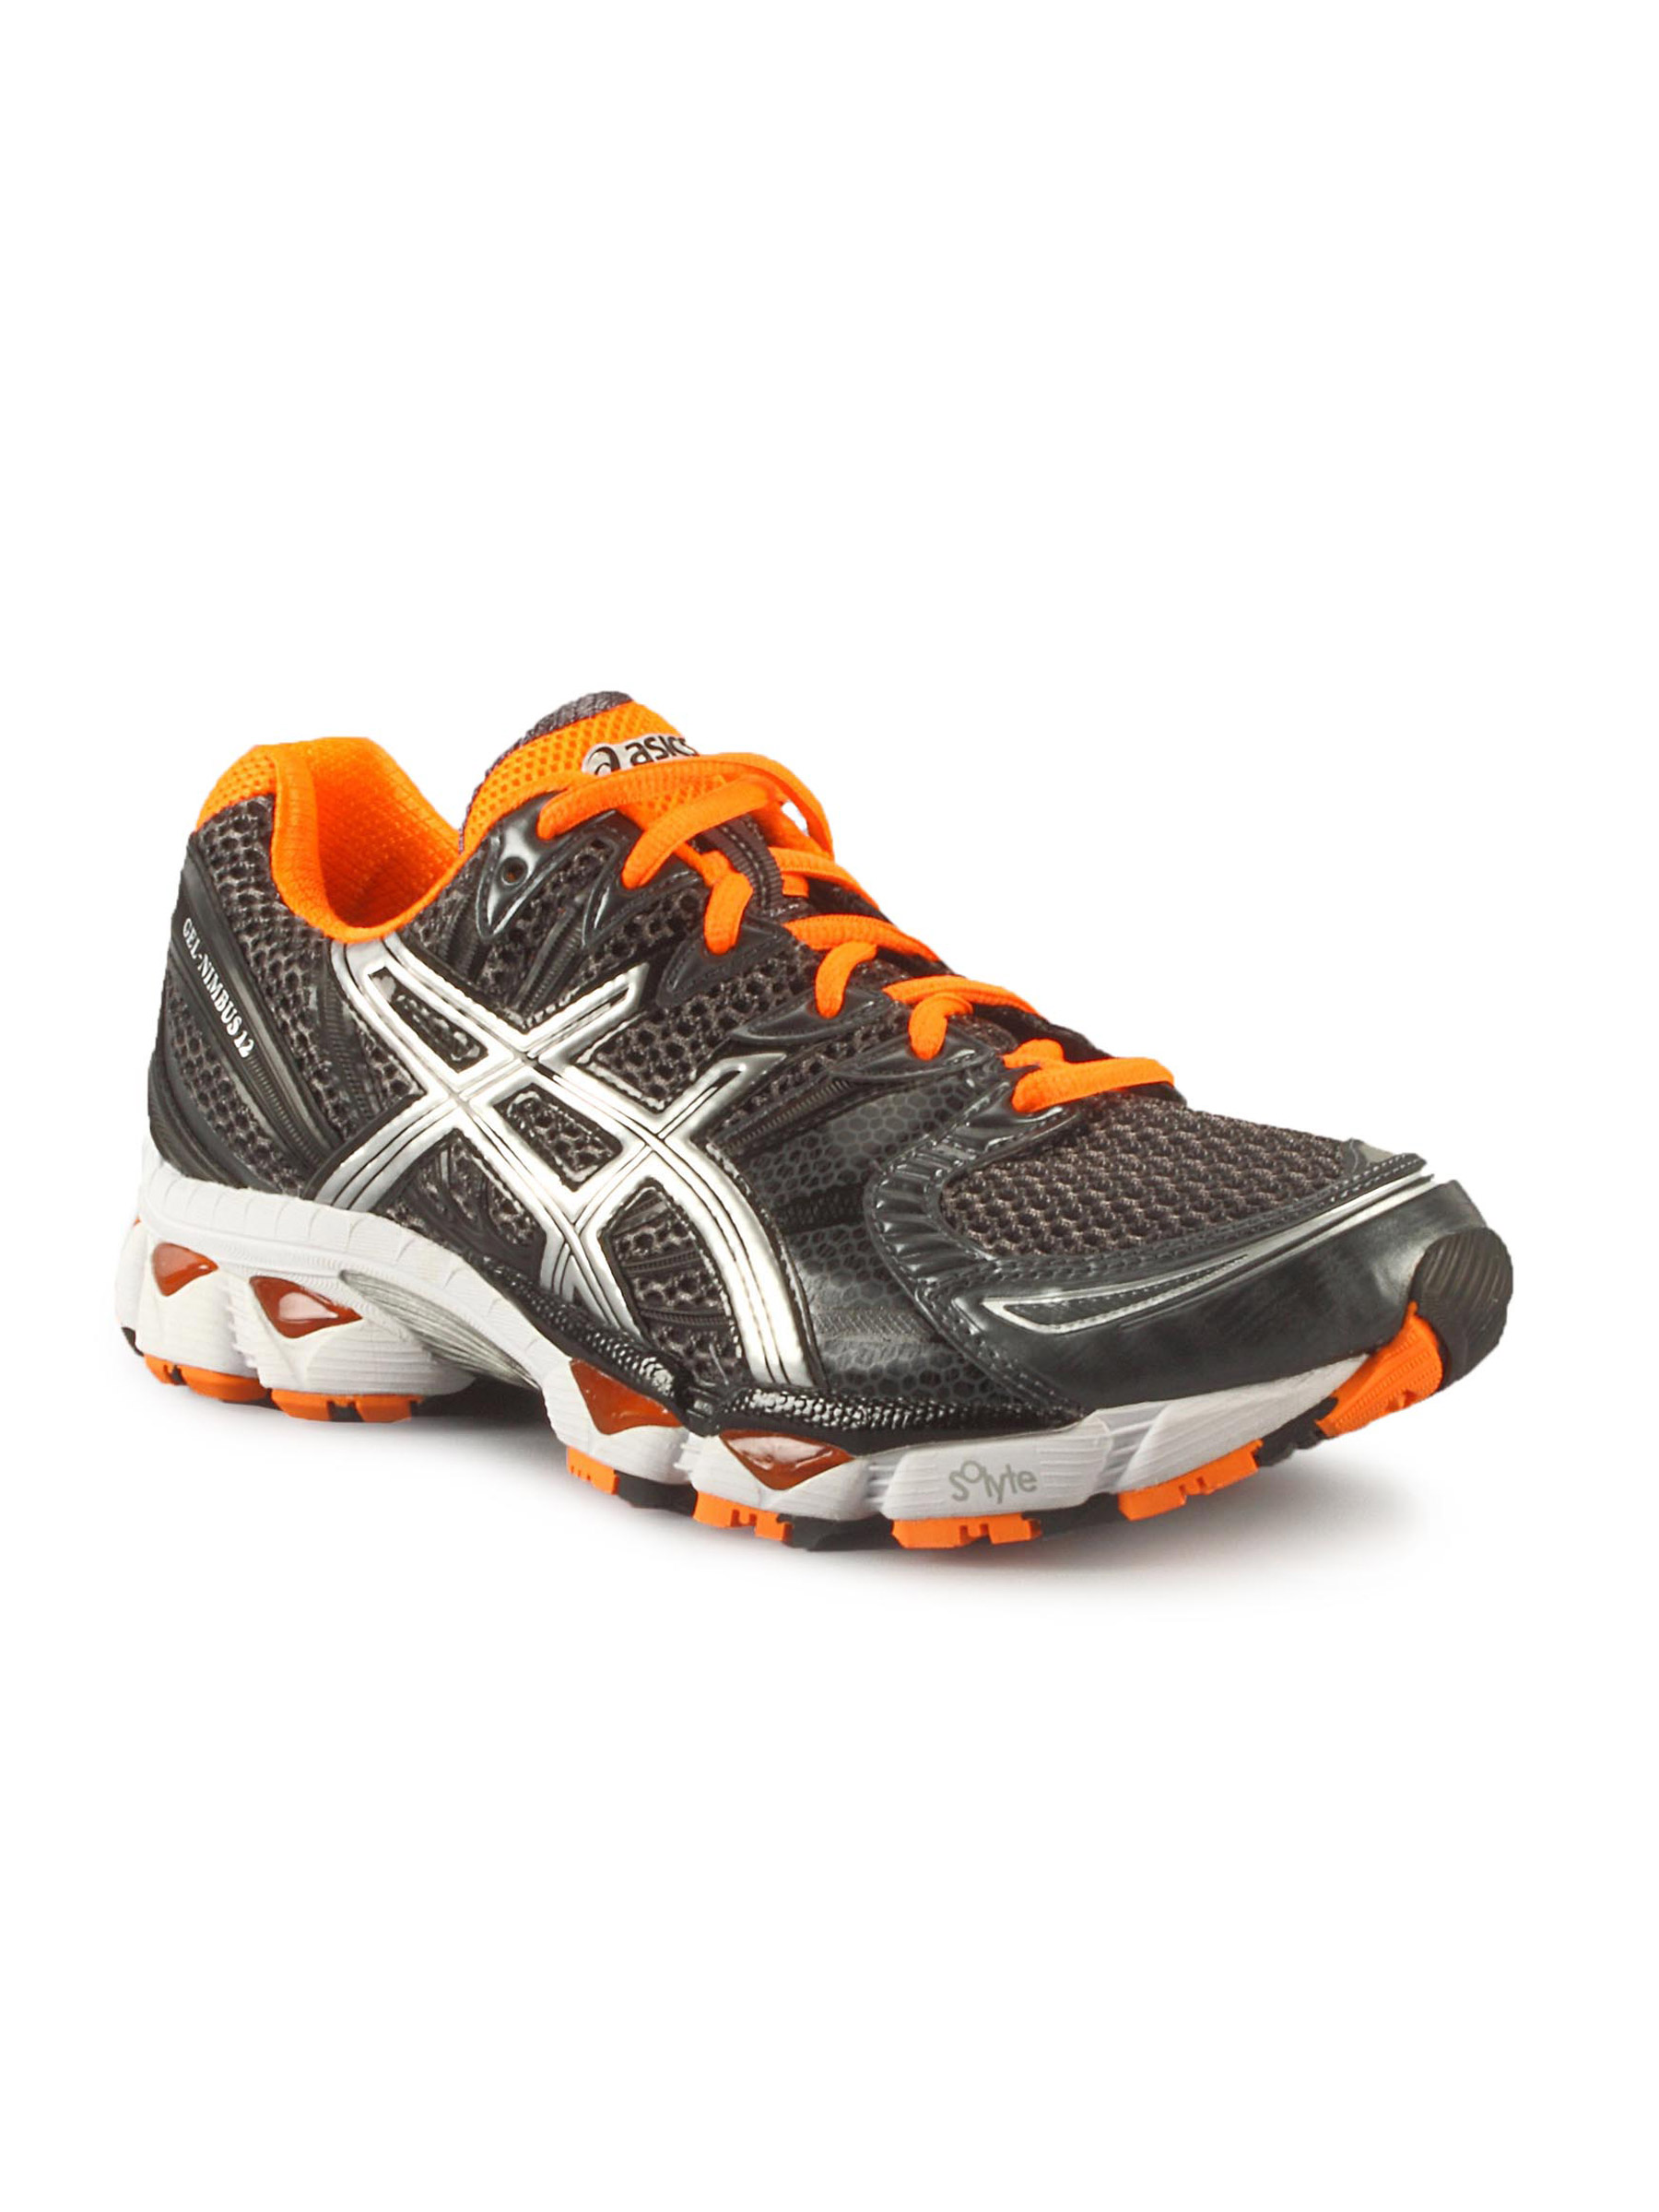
Asics Men's Gel Nimbus 12 Grey Orange Shoe
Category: Footwear / Shoes / Sports Shoes
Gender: Men
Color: Grey
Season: Spring 2011
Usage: Sports